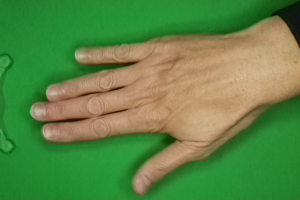
Label: paper